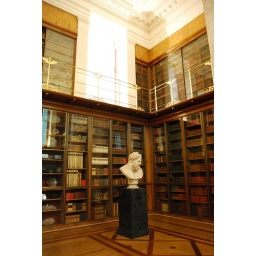
I want this library in my house someday.